Rederiet

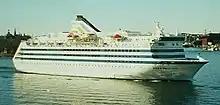
MS "Birka Princess" portrayed the fictional MS "Freja" in "Rederiet"

Rederiet (High Seas or The Shipping Company) was a (318 episodes) Swedish soap opera that aired on Sveriges Television between August 1992 and April 2002. The cast featured many popular and renowned Swedish actors.